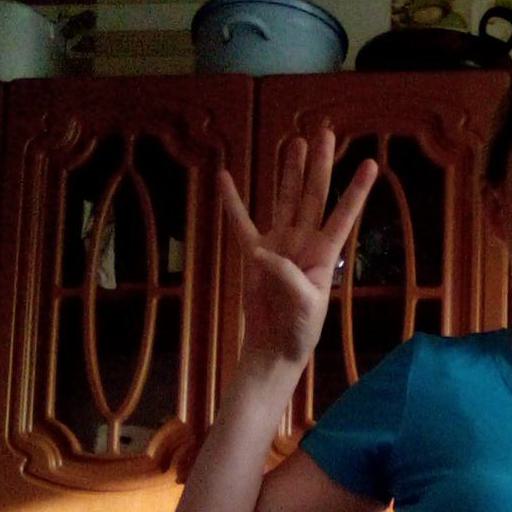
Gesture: four